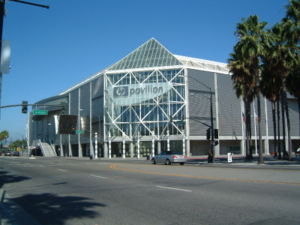
SAP Center at San Jose
SAP Center at San Jose
SAP Center at San Jose er en sportsarena i San Jose i Californien, USA, der er hjemmebane for NHL-holdet San Jose Sharks. Arenaen har plads til ca. 18.500 tilskuere, og blev indviet i 1993.